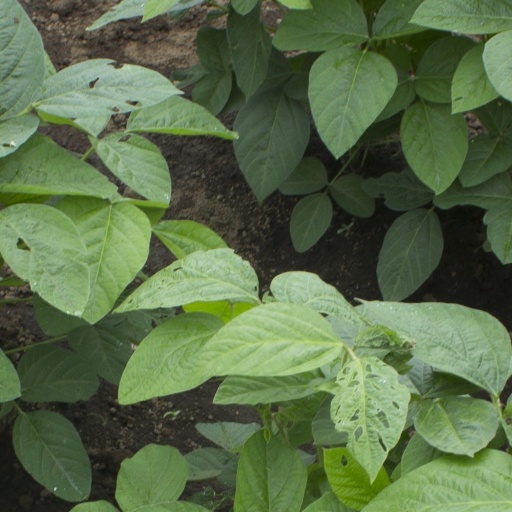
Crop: soybean